1980s professional wrestling boom

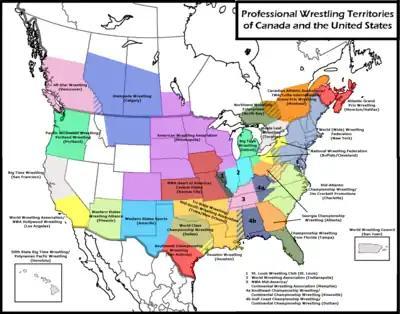
By the mid-1980s, many of the NWA territories were unable to compete with McMahon

Fortune for the WWF came at the expense of the AWA and WCCW. On January 23, 1984, Hogan defeated The Iron Sheik for the WWF World Heavyweight Championship at Madison Square Garden. Shortly after the match, the WWF began promoting matches with Hogan in the main event in parts of the U.S. outside the Northeast, which changed a long-standing non-aggression pact between the WWF and other wrestling promotions.